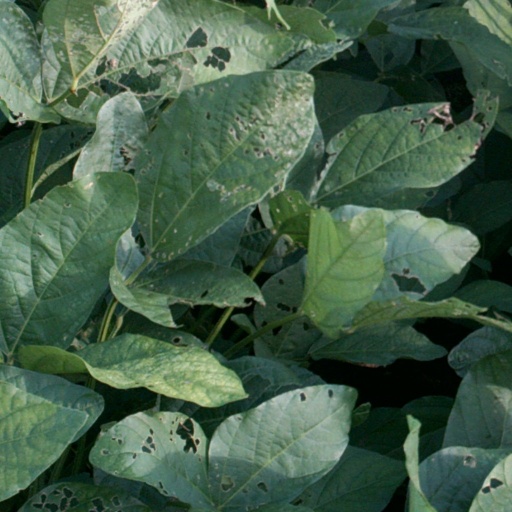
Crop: soybean